Anthony Chabot Regional Park

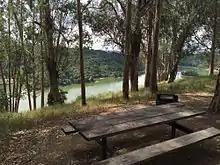
View of Lake Chabot from a campsite at Anthony Chabot Family Campground

Camping is a major activity in the park with a 75-campsite family campground and seven group camps. Anthony Chabot Family Campground is open year round and features 53 drive-to tent campsites, 10 walk-to tent campsites, and 12 RV/trailer campsites. Some campsites offer views overlooking Lake Chabot. The park's seven group campsites are for groups ranging in size from 11 to 300 campers. Bort Meadow Group Camp, with a capacity of 300, also allows equestrian camping.